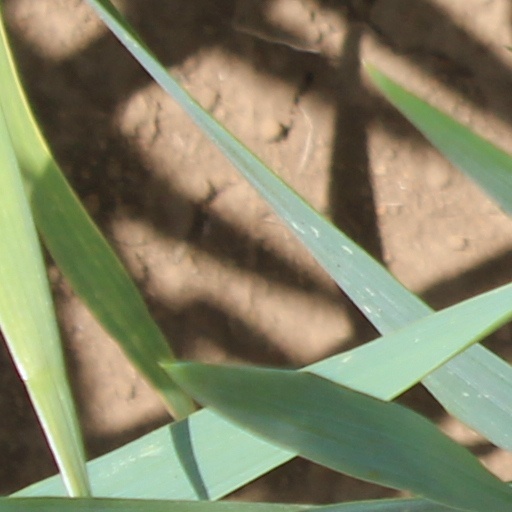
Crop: wheat